Asa Keyes

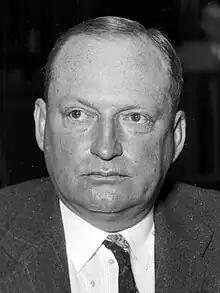
Keyes in 1928

Asa Keyes (August 9, 1877 – October 18, 1934) was district attorney of Los Angeles County, California from June 1923 until 1928, when he was found guilty of accepting a bribe from the Julian Petroleum Company and was sentenced to five years' imprisonment. He was paroled in October 1931, then pardoned by Governor James Rolph in August 1933.